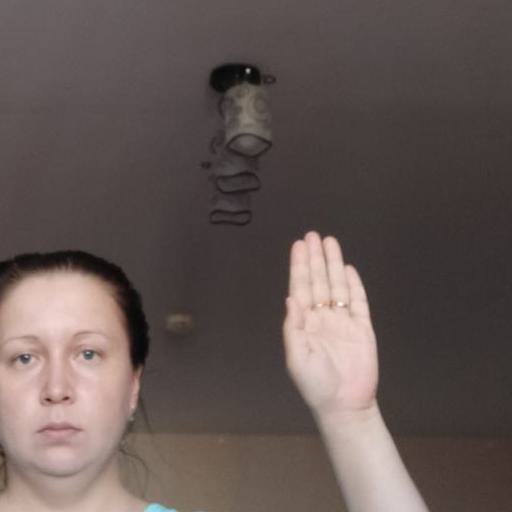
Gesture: stop